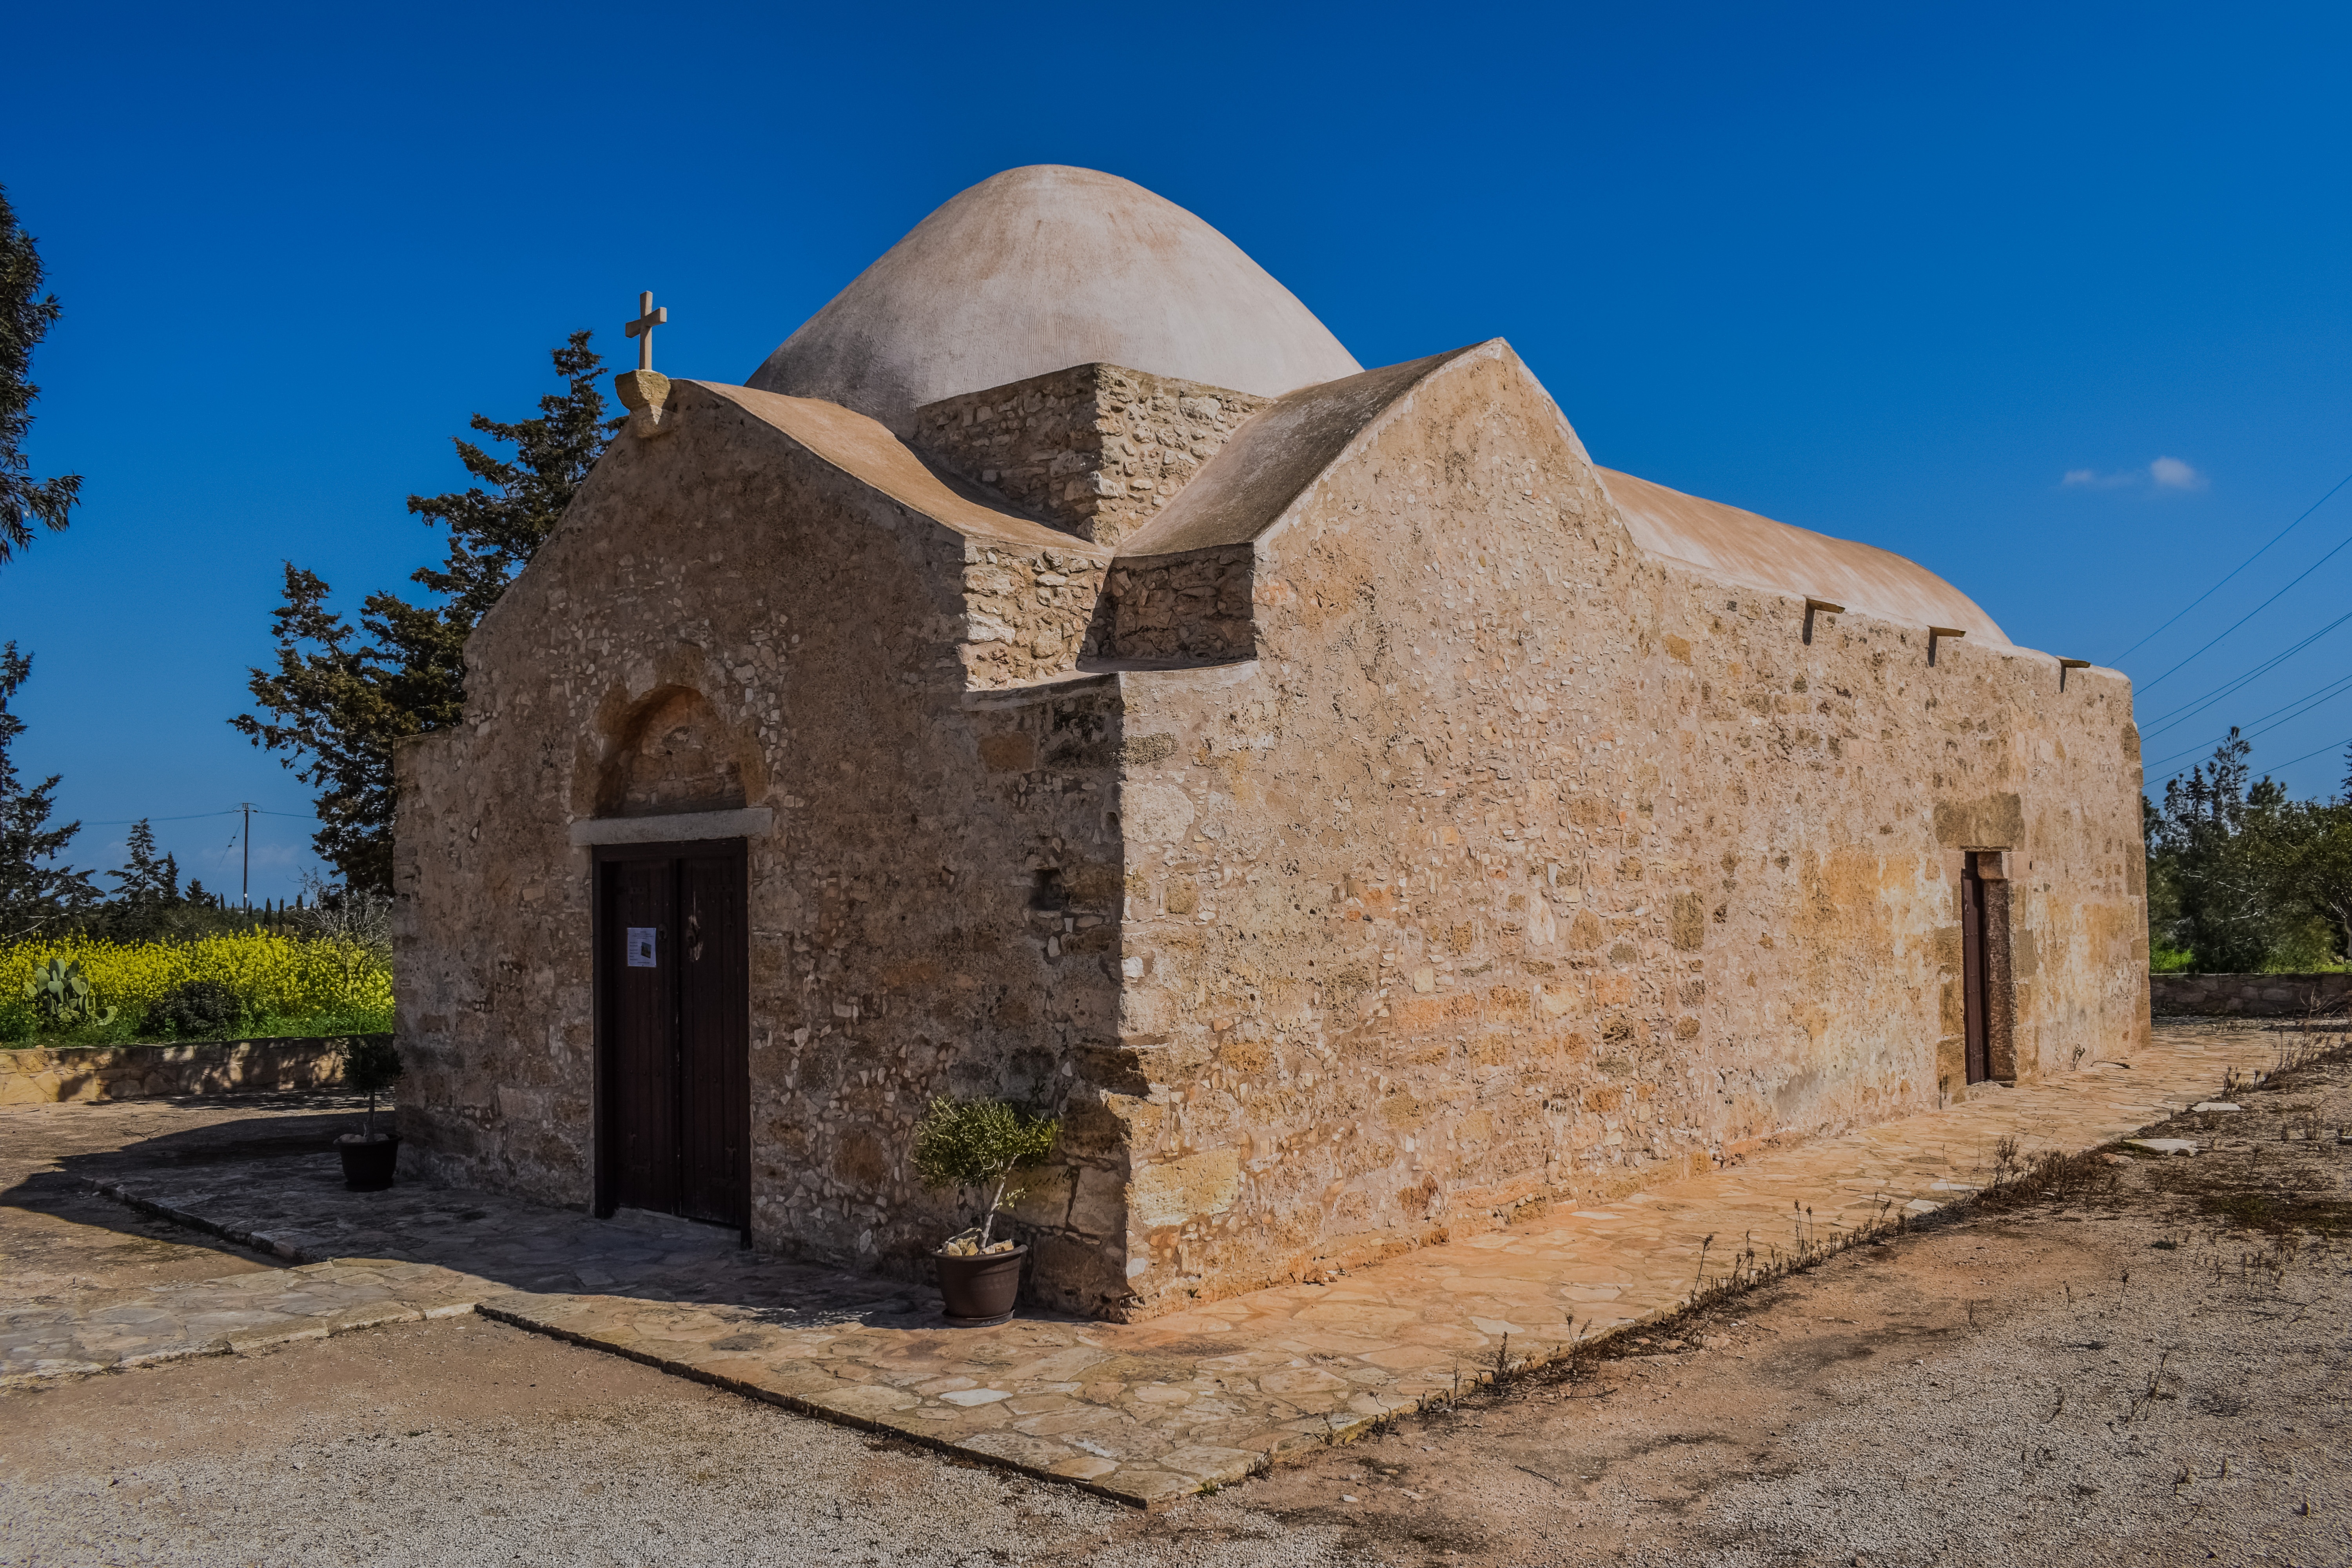
rock, architecture, building, monument, religion, church, chapel, fortification, place of worship, medieval, temple, ruins, monastery, christianity, orthodox, cyprus, archaeological site, historic site, ancient history, ormidhia, ayios georgios agkonas, spanish missions in california